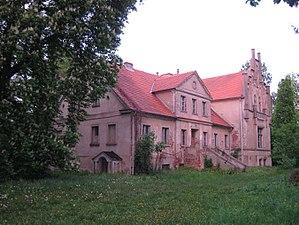
Konarzewo est un village polonais de la gmina de Rawicz dans la powiat de Rawicz de la voïvodie de Grande-Pologne dans le centre-ouest de la Pologne.